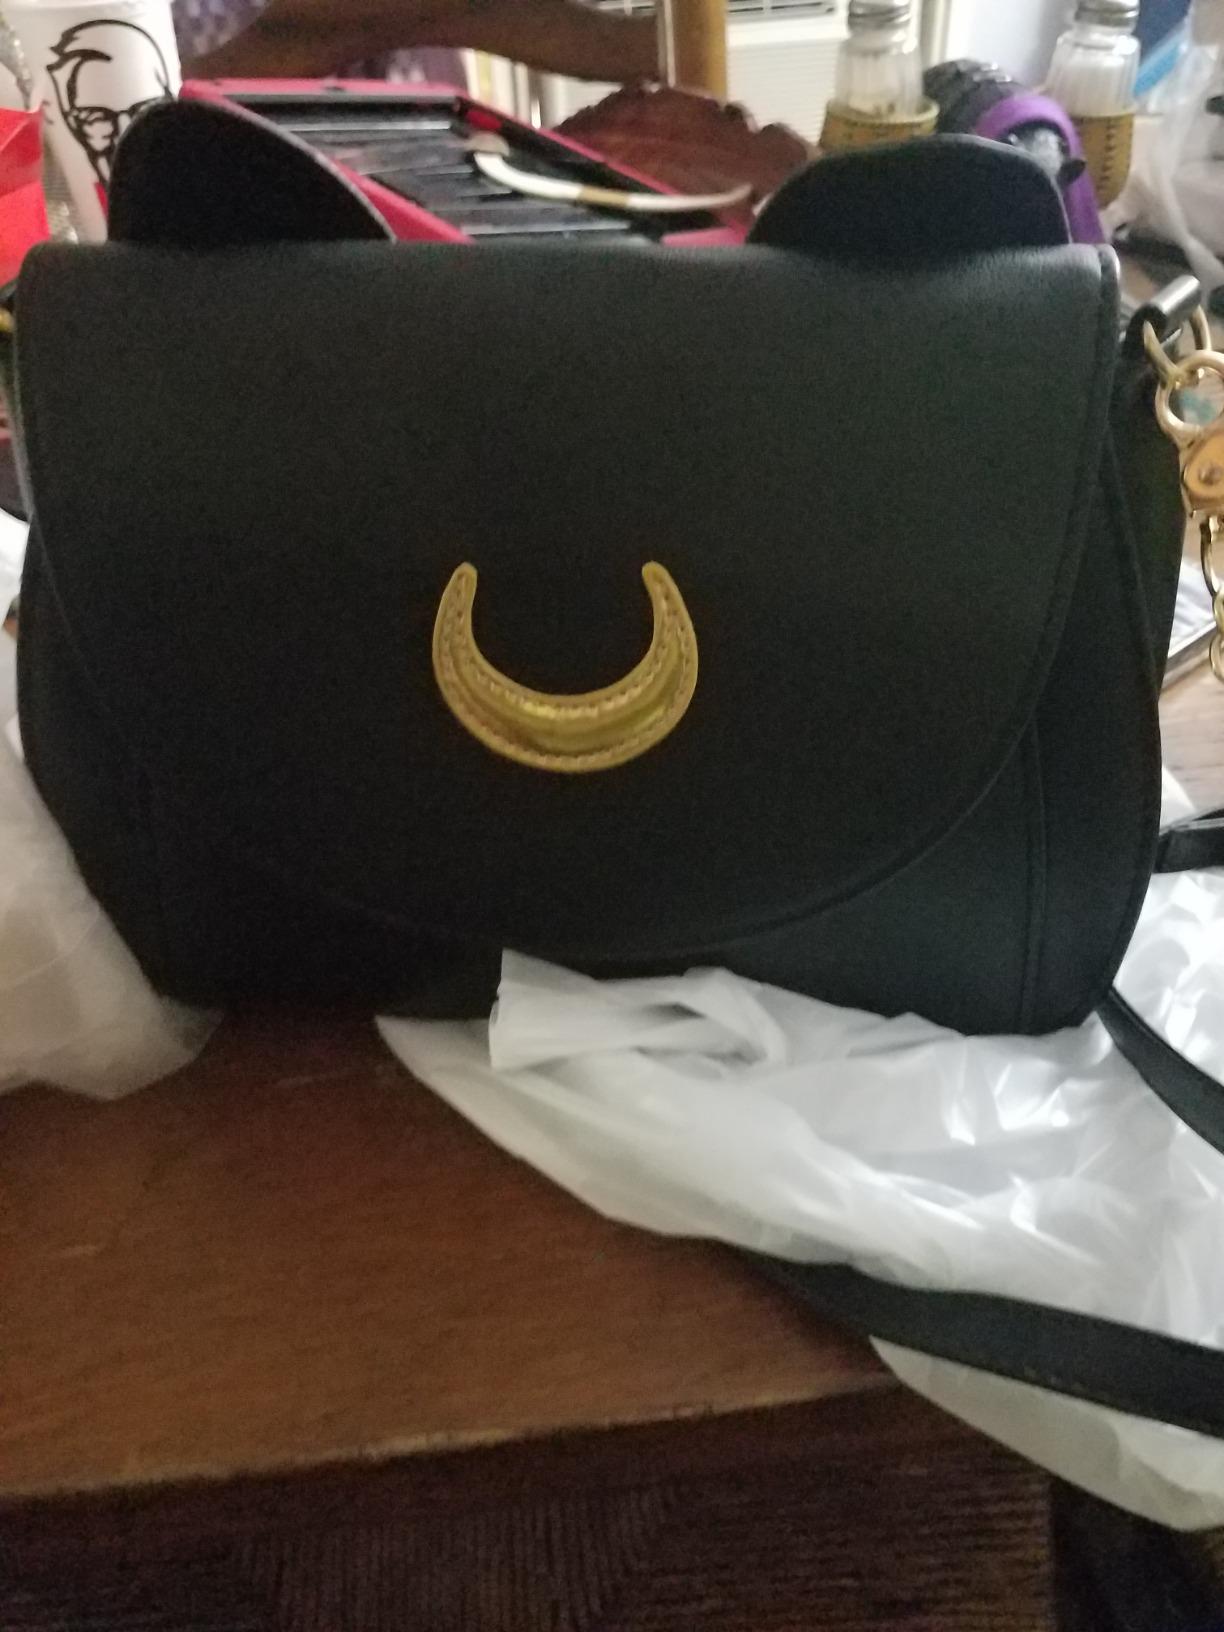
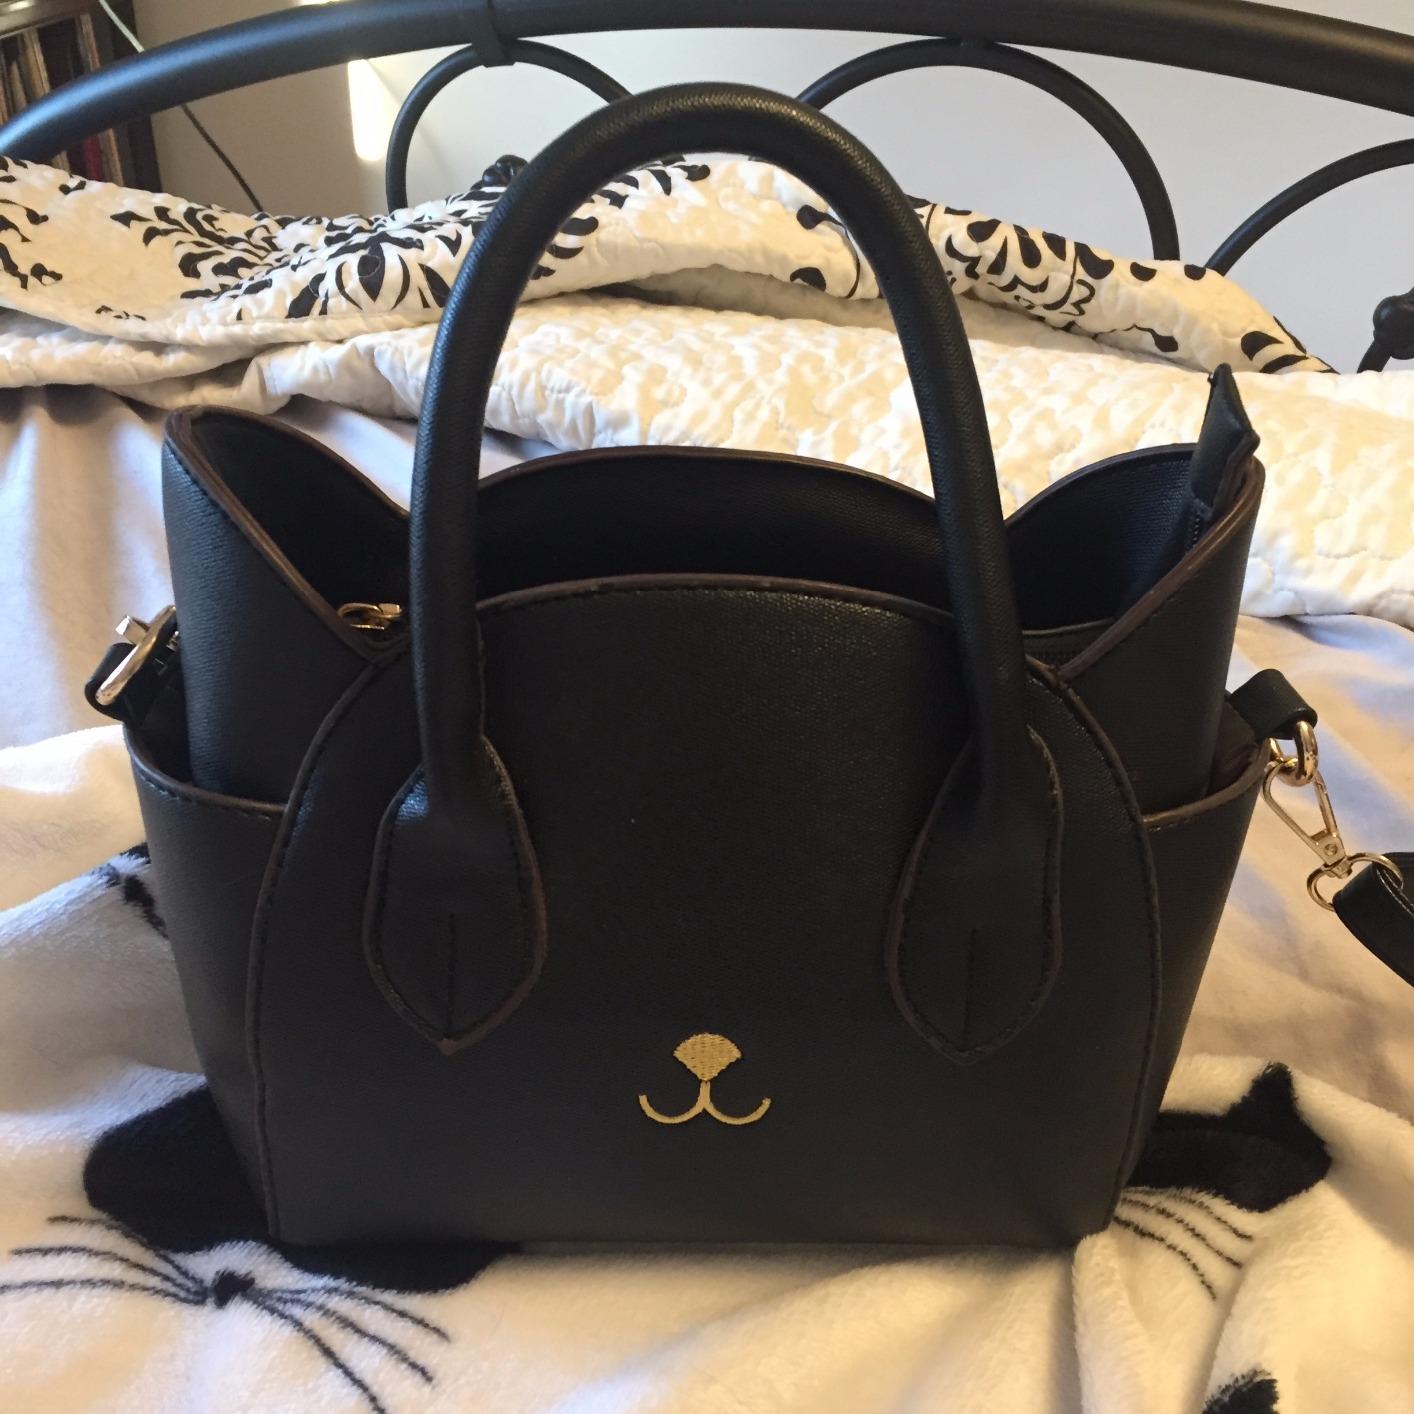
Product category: accessories_handbag
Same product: no